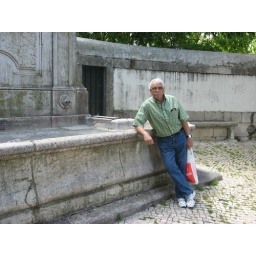
2008 lisbon walk to Benfica market and Estrada 051 Mario by old water fountain